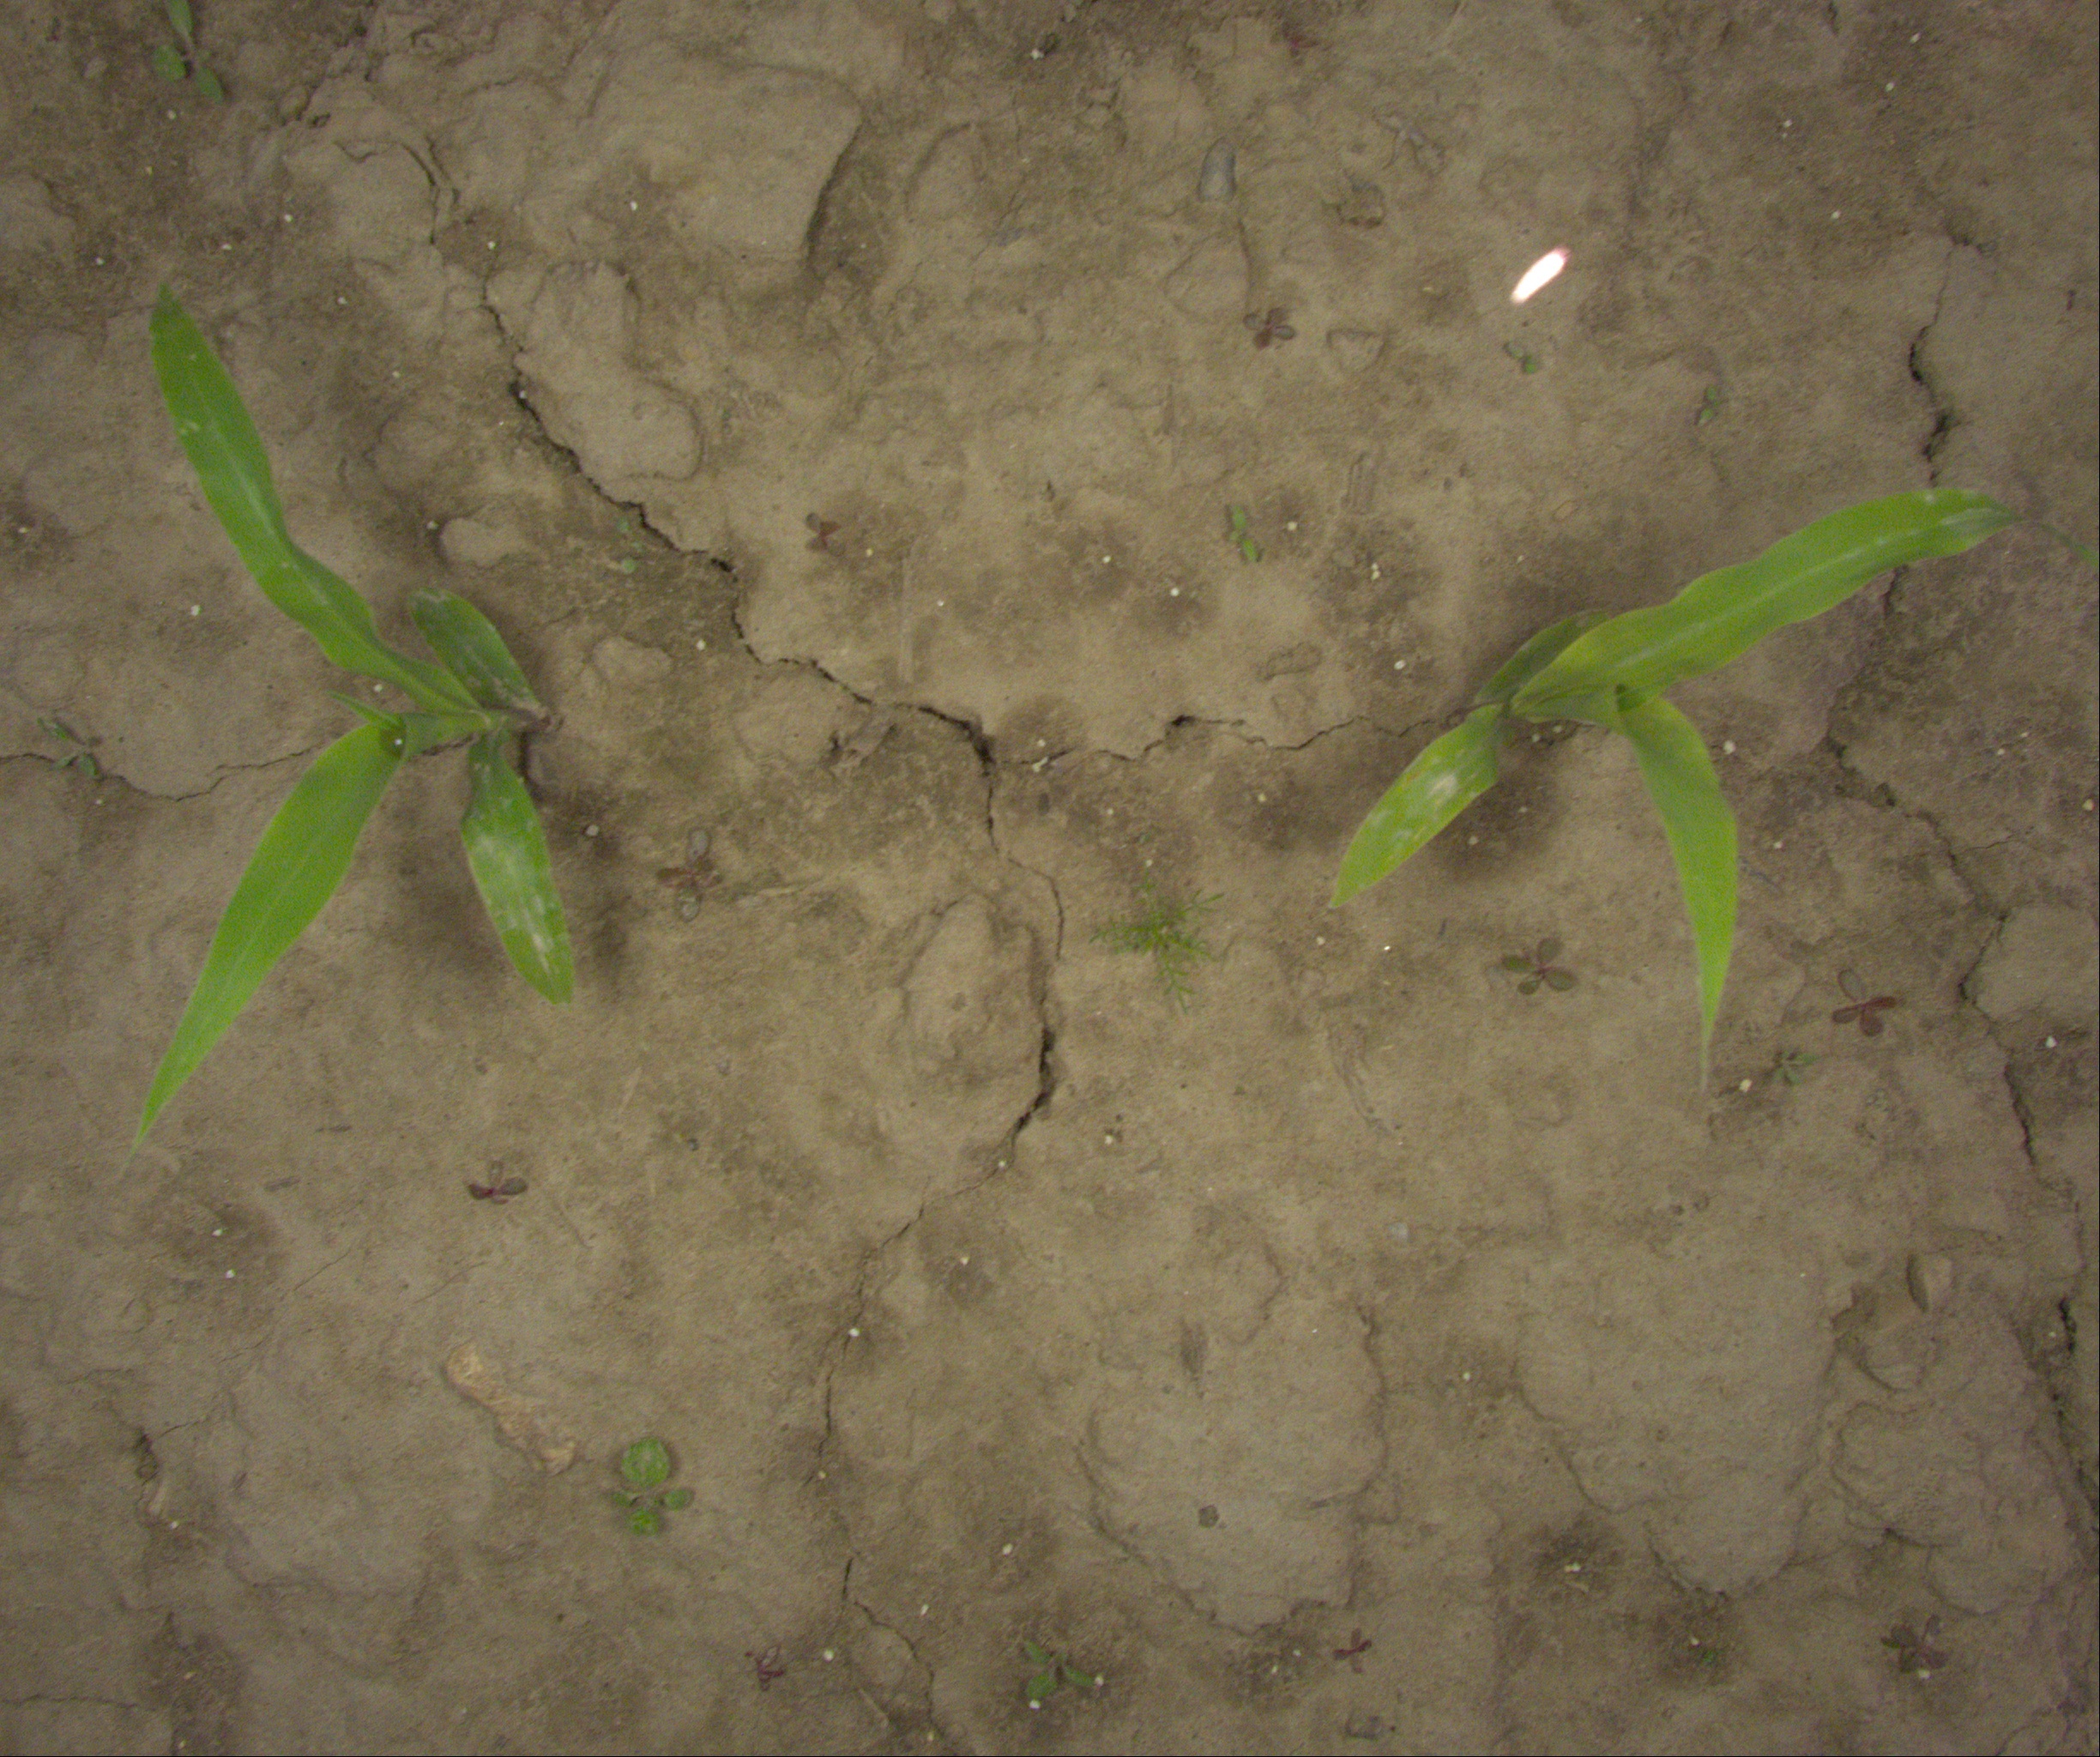
Crop: maize
Objects: maize, maize, stem_maize, stem_maize